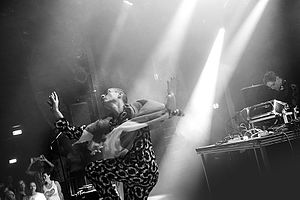
Gus Gus
GusGus: Daníel Ágúst Haraldsson and Birgir Þórarinsson i Aarhus 2016